Flor Grammens

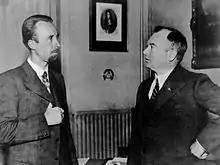
Flor Grammens and Anton Mussert (right) in 1940

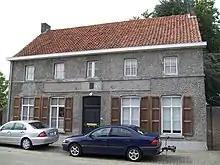
The house in Bellem where Grammens was born.

Flor(imond) Grammens (born Bellem 13 April 1899: died Deinze, 28 March 1985) was a Belgian politician and Flemish activist. He campaigned for the Belgian and the formalisation of the country's language frontier, establishing legally the dominance of Dutch in the north and French in the south.